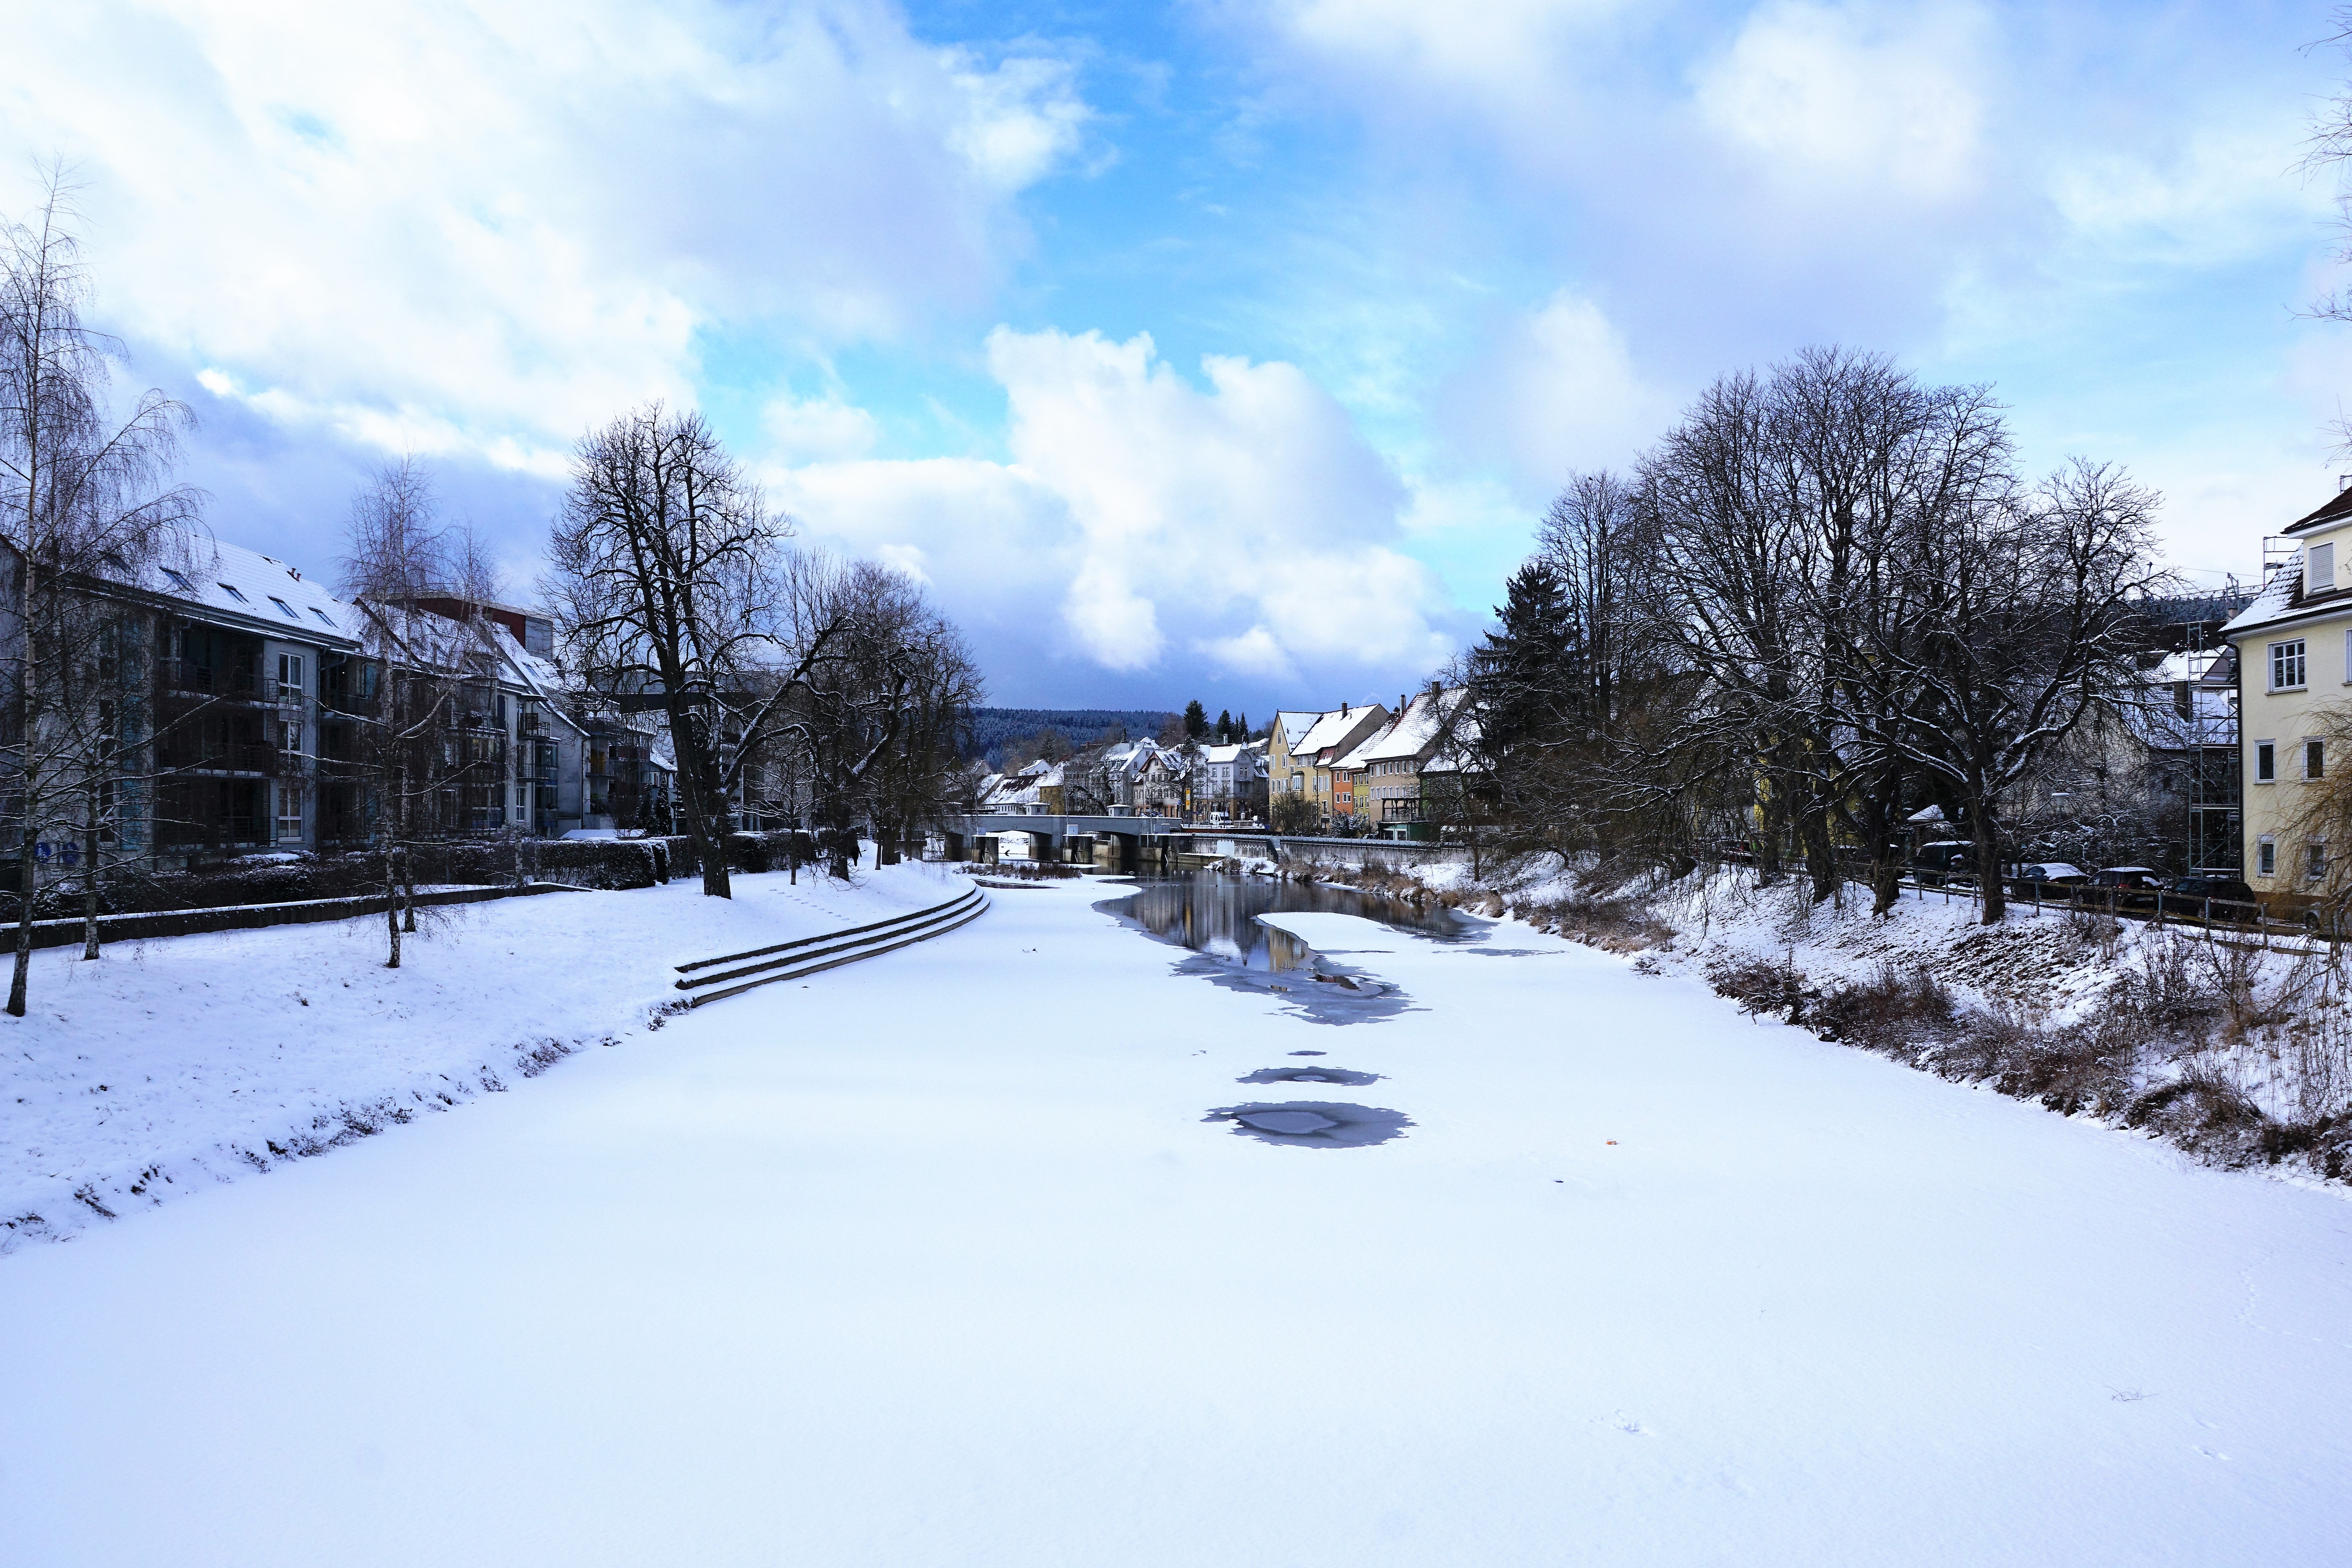
tree, water, snow, cold, winter, sky, white, bridge, river, ice, park, weather, blue, season, south, clouds, danube, germany, waters, january, freezing, tuttlingen, baden wurttemberg, residential area